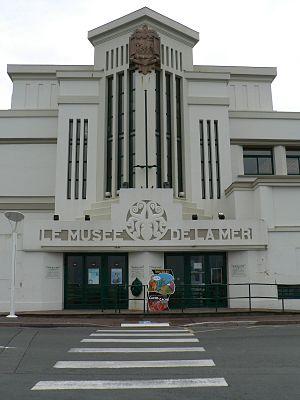
L'aquarium de Biarritz, connu aussi par le premier nom qui lui a été attribué, le musée de la Mer, se situe à Biarritz dans les Pyrénées-Atlantiques face au rocher de la Vierge. Le premier musée de la mer de Biarritz est créé en 1871 par le marquis Léopold de Folin. Le bâtiment actuel, de style Art déco, accolé à la falaise du plateau de l'Atalaye, a été inauguré le 10 août 1933. Il a subi une première rénovation en 1992 afin d'abriter une importante collection d'animaux marins et d'oiseaux naturalisés. Une extension du musée de 2009 à 2011 a permis de doubler la surface de visite et d'augmenter considérablement le nombre de bassins, au détriment de l'espace réservé aux oiseaux naturalisés. L'emblème du musée de la mer est un poulpe blanc sur fond bleu.